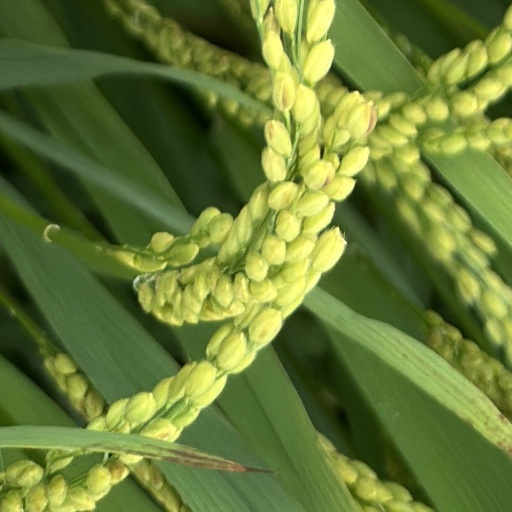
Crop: rice